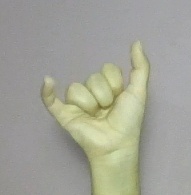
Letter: ya